Poland

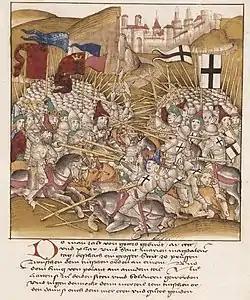
The Battle of Grunwald was fought against the German Order of Teutonic Knights, and resulted in a decisive victory for the Kingdom of Poland, 15 July 1410.

In 1386, Jadwiga of Poland entered a marriage of convenience with Władysław II Jagiełło, the Grand Duke of Lithuania, thus forming the Jagiellonian dynasty and the Polish–Lithuanian union which spanned the late Middle Ages and early Modern Era. The partnership between Poles and Lithuanians brought the vast multi-ethnic Lithuanian territories into Poland's sphere of influence and proved beneficial for its inhabitants, who coexisted in one of the largest European political entities of the time.